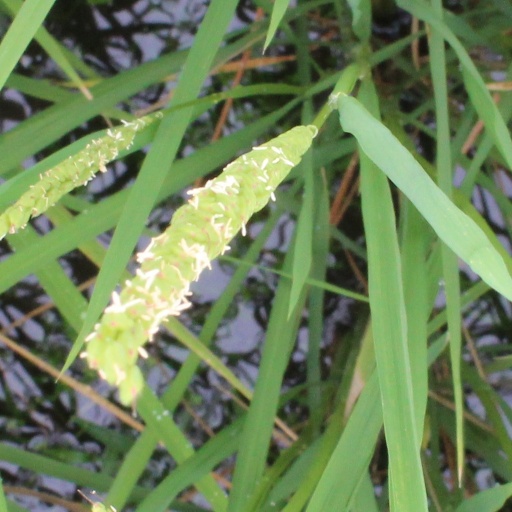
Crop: rice